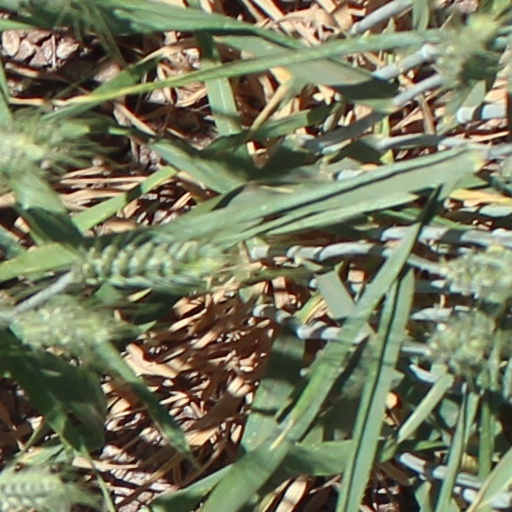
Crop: wheat